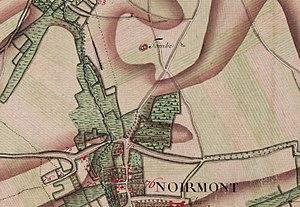
Extrait de la carte de Ferraris n° 96B
Les tumuli de Noirmont sont une double tombe gallo-romaine située à Noirmont, ancien village constituant une des deux parties du village de Cortil-Noirmont, sur le territoire de la commune belge de Chastre, en province du Brabant wallon.